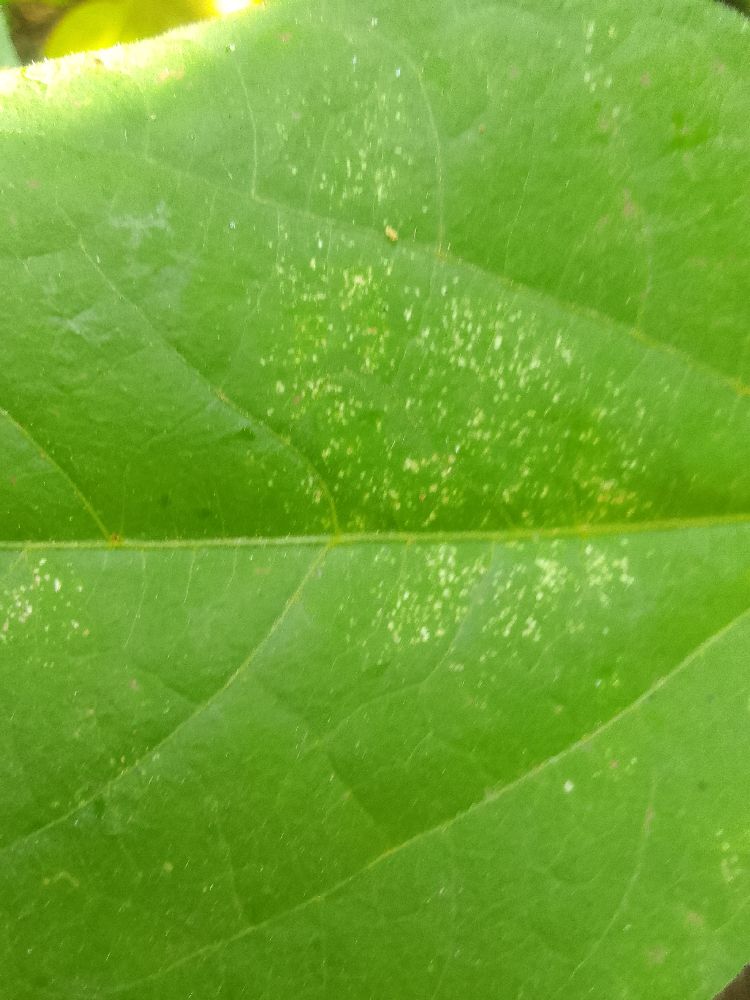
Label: healthy